Subhash Chandra Singh

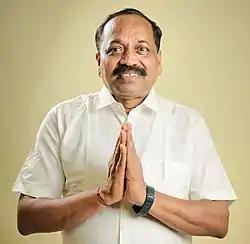

Apart from raising issues in the upper house (Rajya Sabha), Mr.Singh also actively pursues the solutions by constantly chasing respective ministries. This is the reason within few years he has become quite popular across party lines.